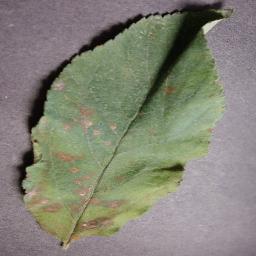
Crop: apple
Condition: cedar_rust